Air France

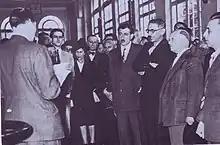
The inauguration of the Aérogare des Invalides on 21 August 1951

The predecessor companies of Air France date back to Compagnie générale transaérienne, established in 1909, although this is also often stated to be 1918. It was formed on 30 August 1933, from a merger of Compagnie Générale Aéropostale (founded in 1918 as Société des lignes Latécoère), Société Générale des Transports Aériens (SGTA, founded in 1919), Compagnie Internationale de Navigation Aérienne (CIDNA, founded in 1920), Air Union (founded in 1923) and Air Orient (founded in 1929). SGTA was the first commercial passenger airline company in France; founded as Lignes Aériennes Farman in 1919, it began a weekly service between Paris and Brussels on 22 March 1919, the world's first international commercial aviation service. Société des lignes Latécoère began airmail services in 1924. These airlines built extensive networks across Europe, to French colonies in North Africa and farther afield. During World War II, Air France moved its operations to Casablanca, Morocco.